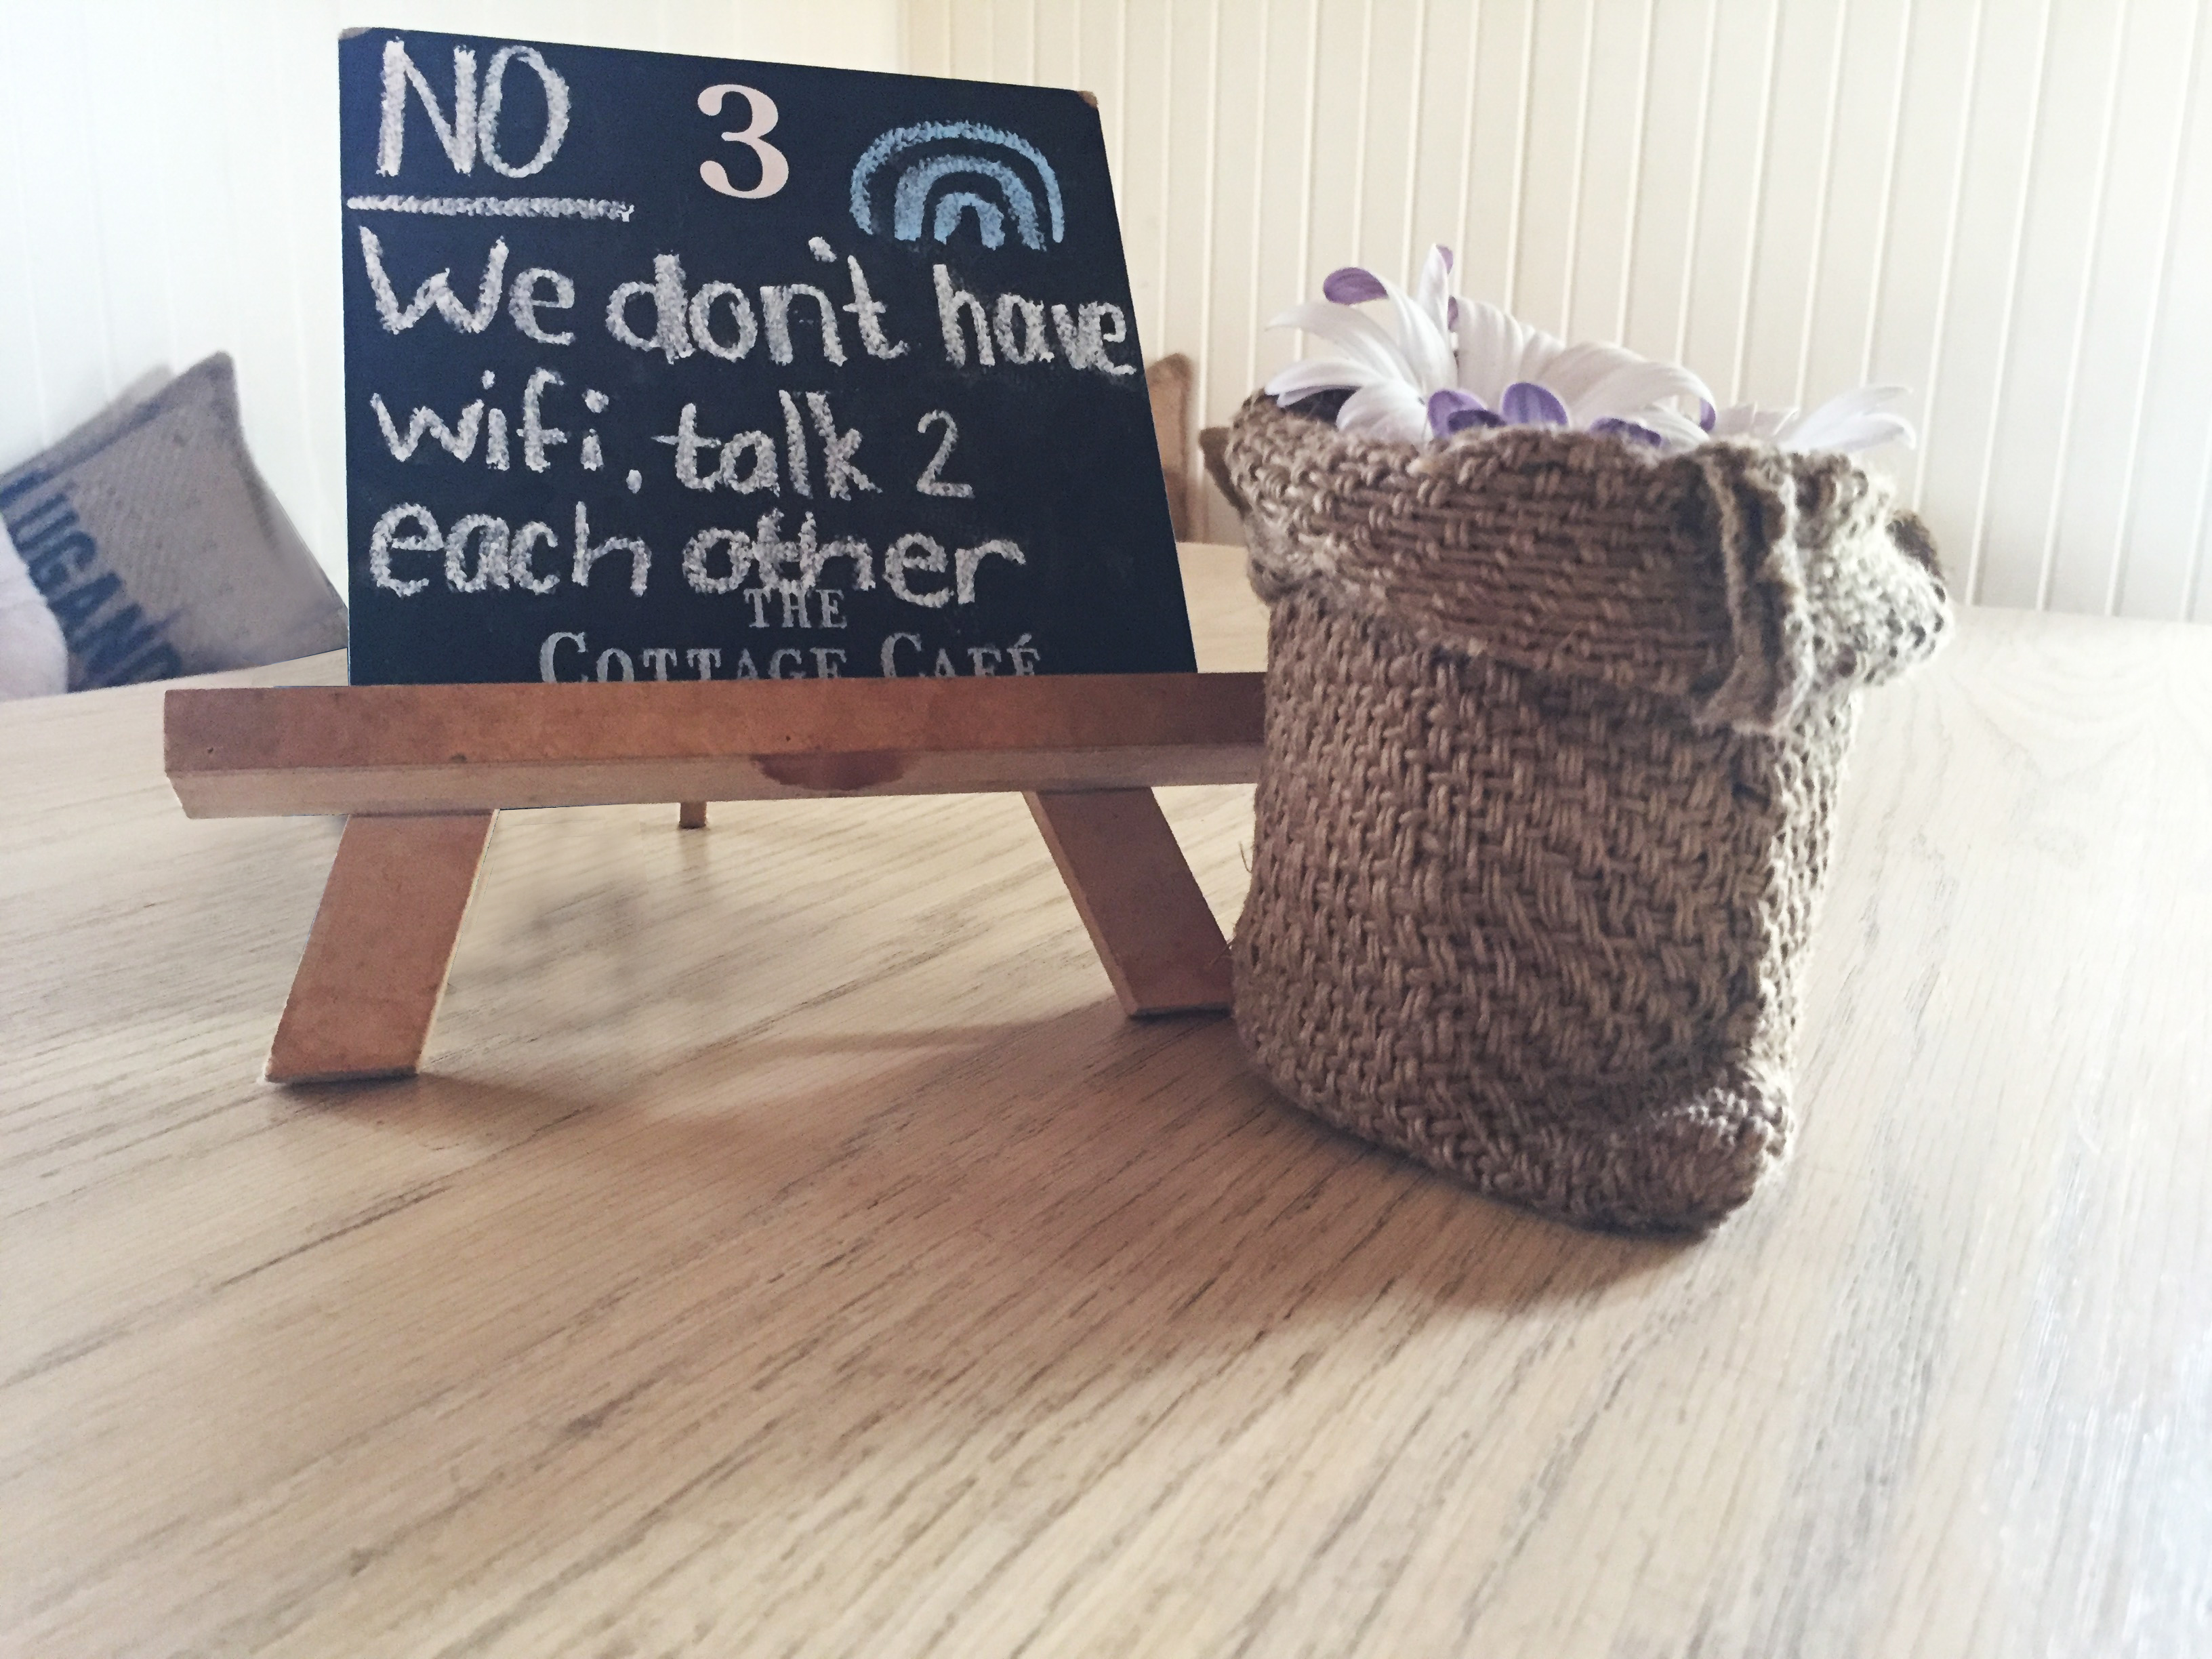
table, board, wood, vintage, flower, floor, decoration, internet, furniture, room, white flower, sack, interior design, wooden table, indoors, text, wooden, flooring